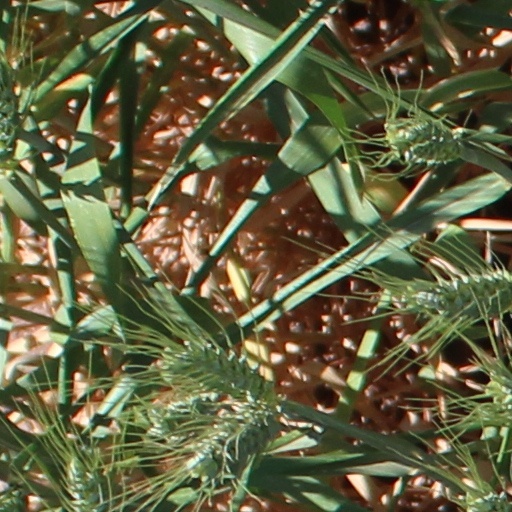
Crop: wheat